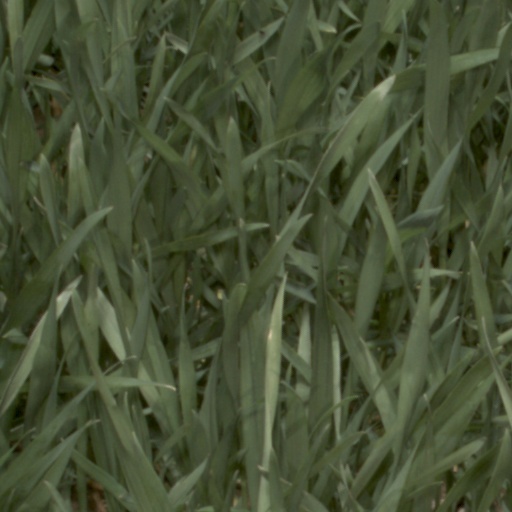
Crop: wheat